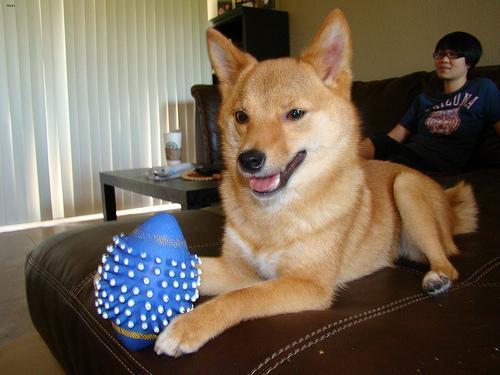
shiba inu